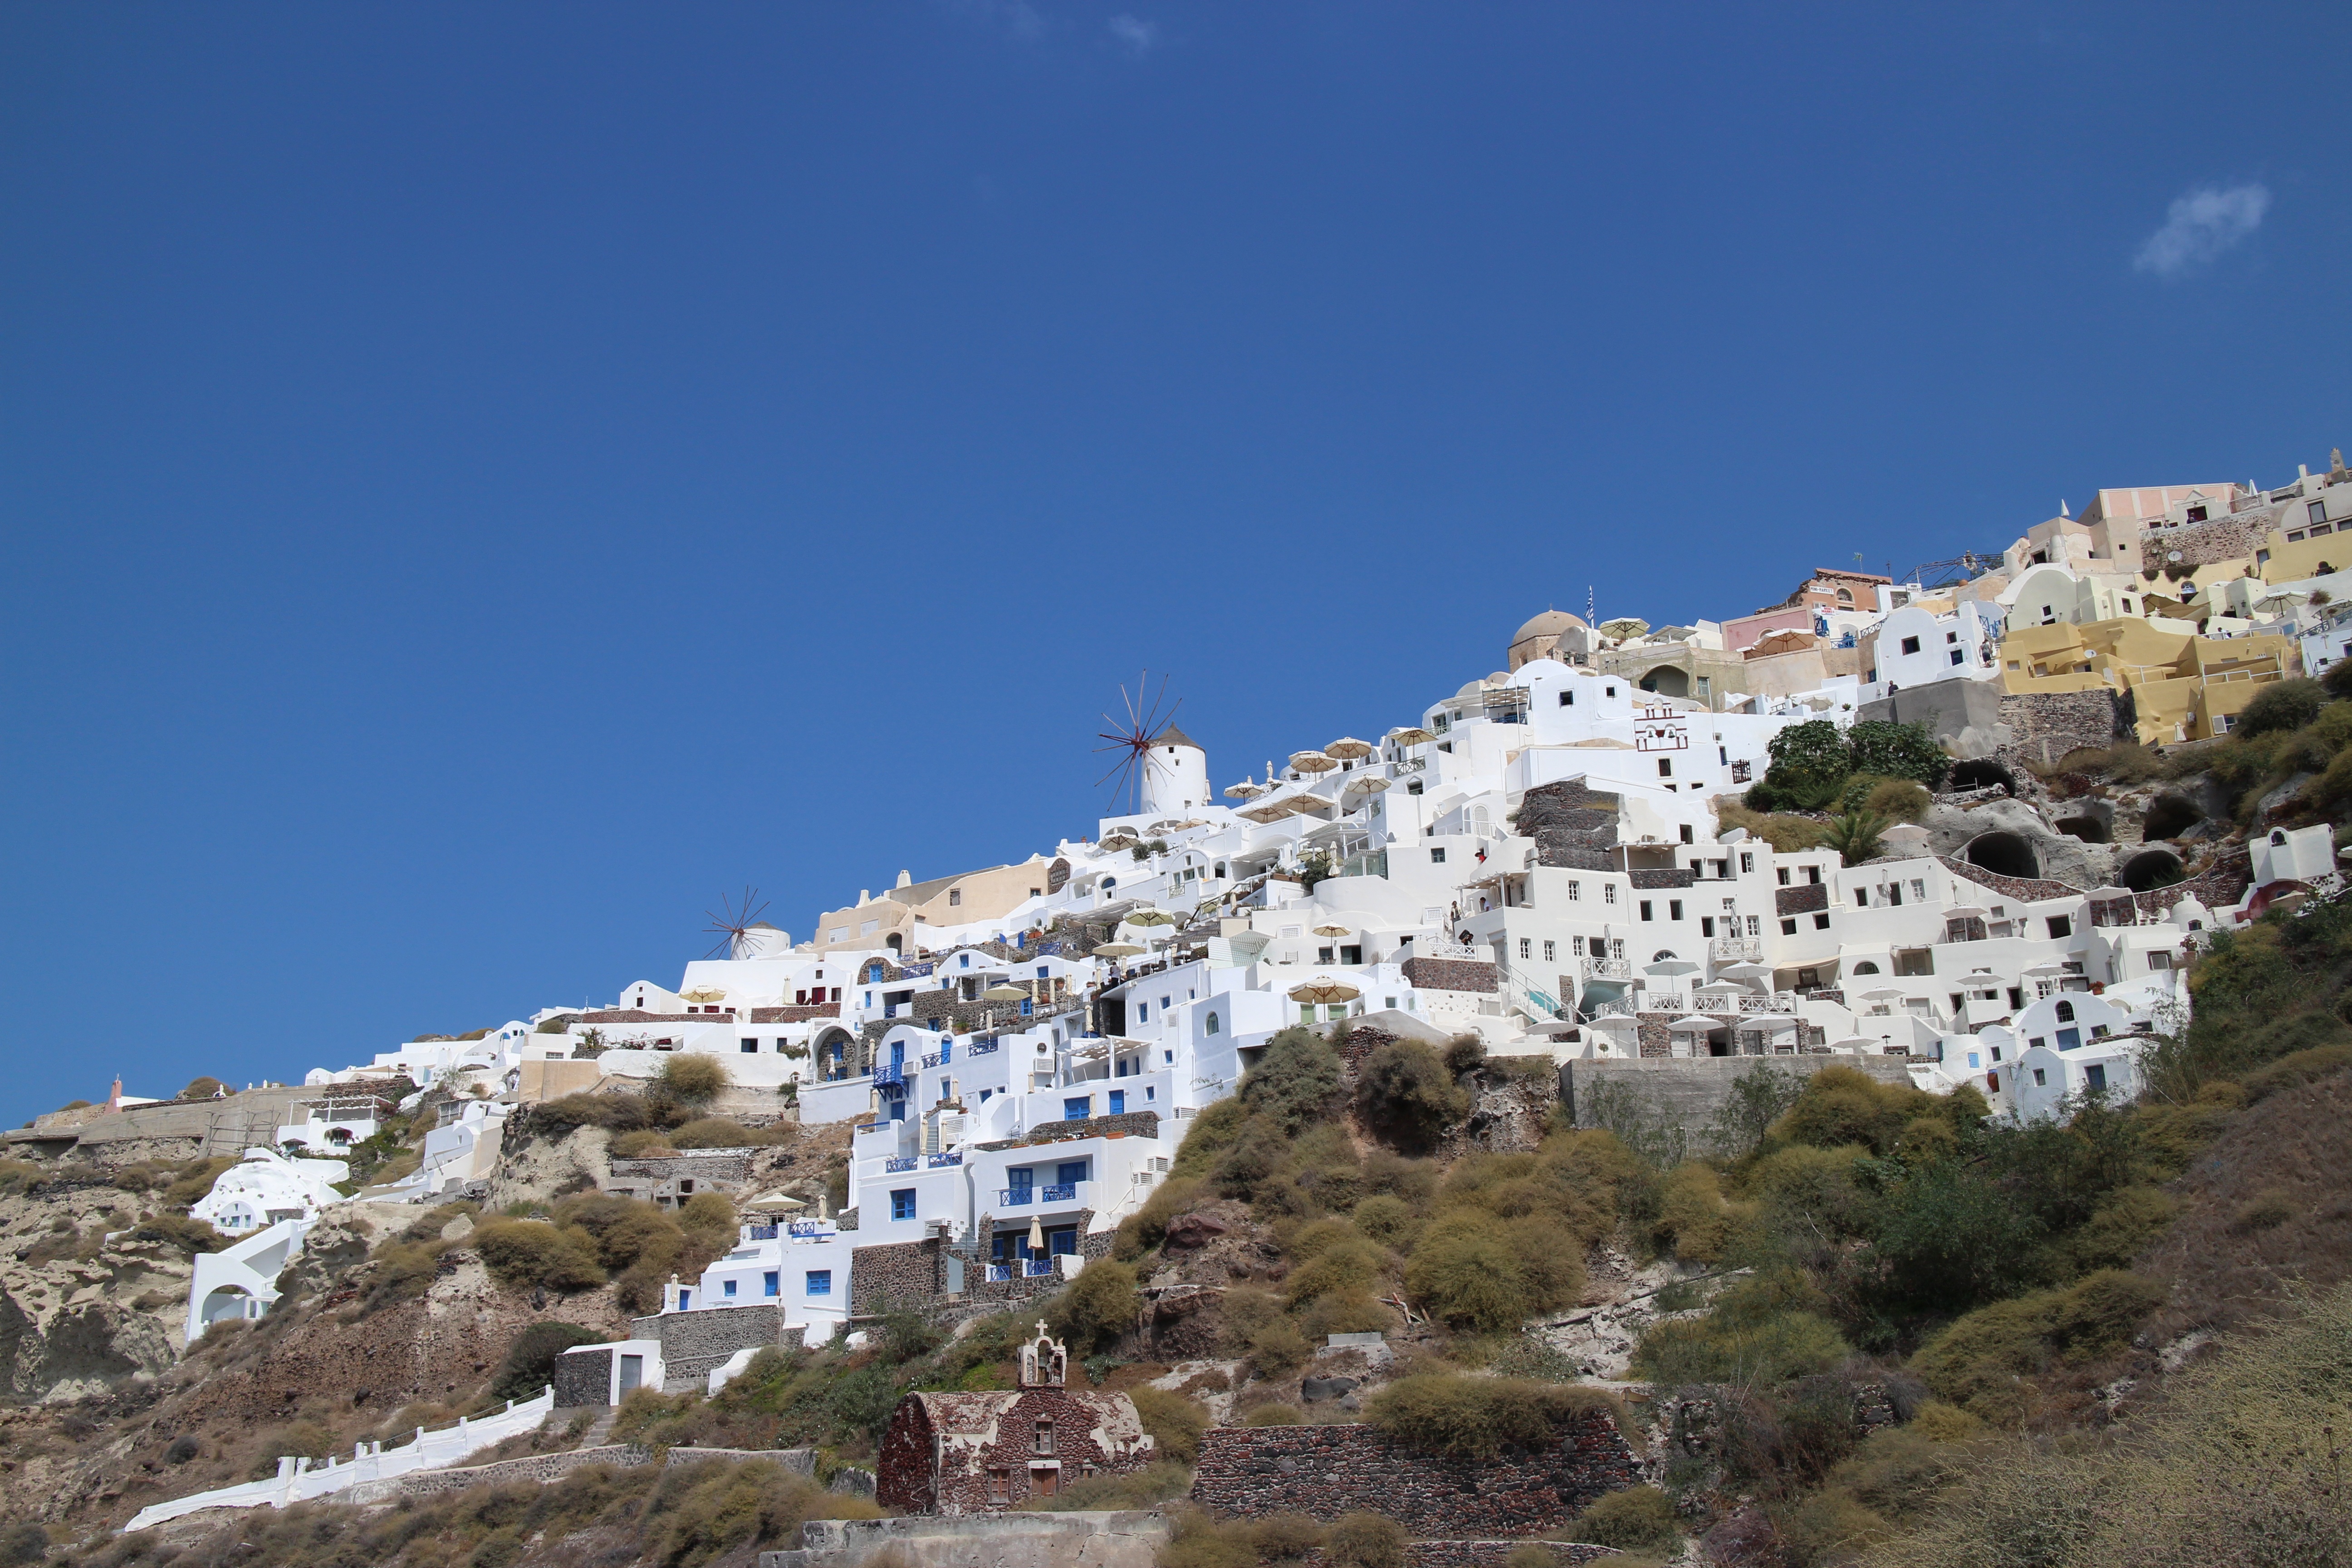
landscape, mountain, town, view, mountain range, panorama, summer, vacation, travel, village, cliff, europe, greek, mediterranean, island, romantic, tourism, terrain, santorini, luxury, monastery, plateau, greece, oia, geographical feature